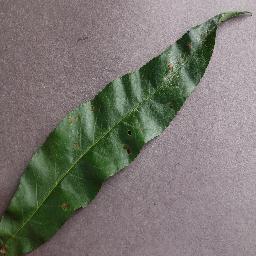
Label: Peach___Bacterial_spot